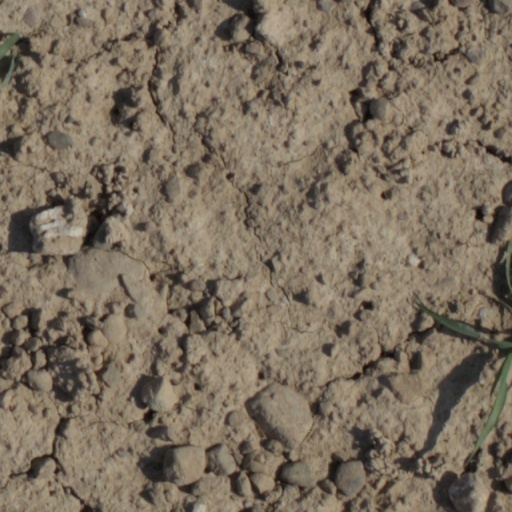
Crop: wheat